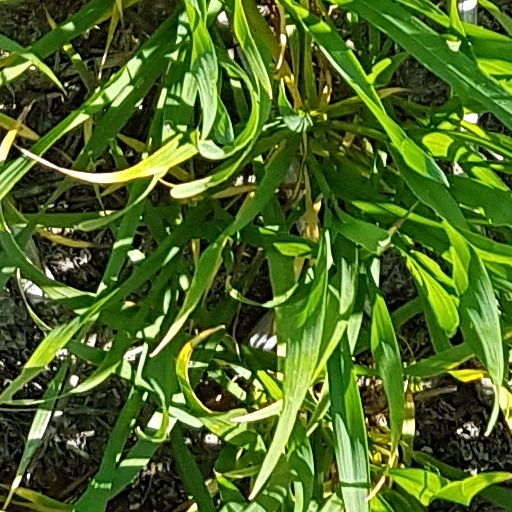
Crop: wheat